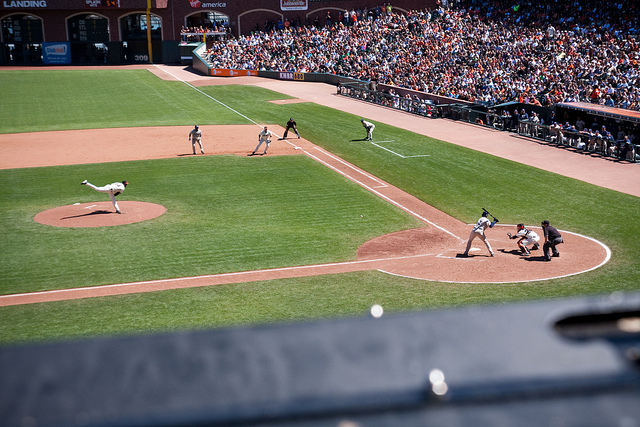
một cầu thủ đánh bóng đang giơ gậy lên cao ở gôn